James Way

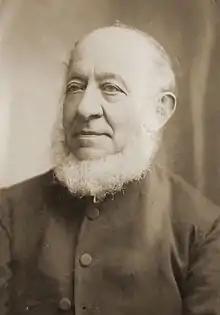
James Way c. 1870

Rev. James Way (17 June 1804 – 14 August 1884) was a Bible Christian minister in the early days of the colony of South Australia, and for whom Way College was named. He was the father of Sir Samuel Way.